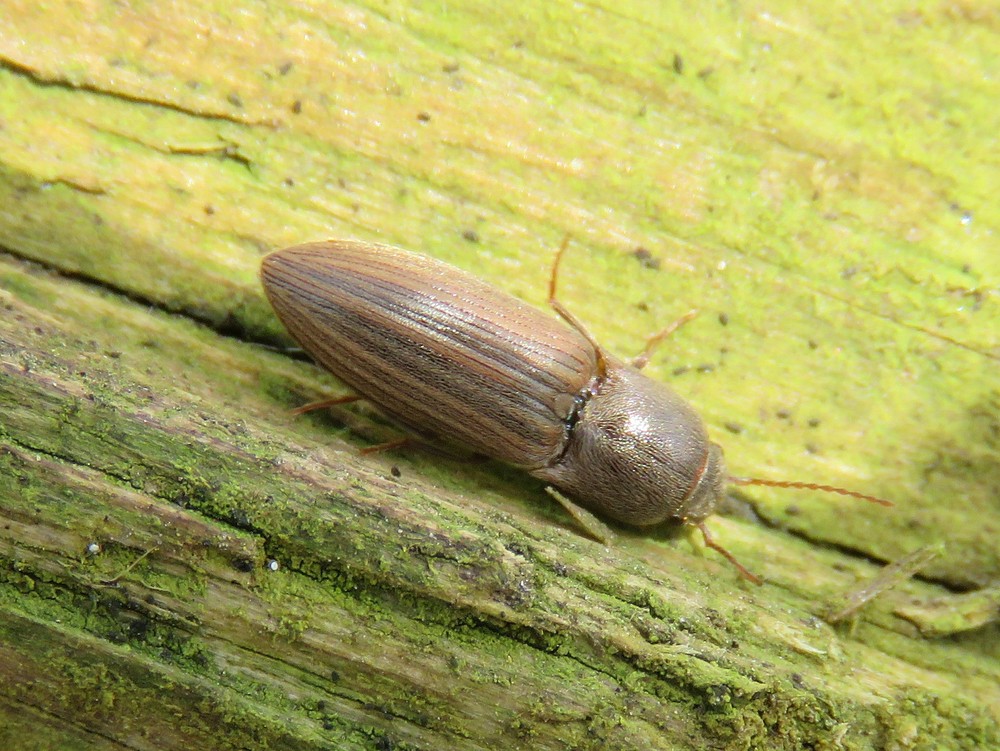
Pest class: clickbeetles_wireworms